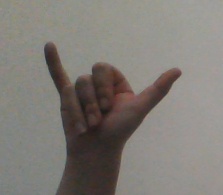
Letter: ya